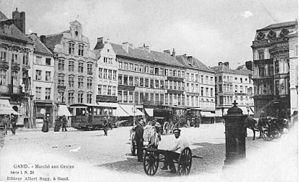
Le tramway de Gand est un réseau de tramway desservant la ville belge éponyme créé en 1874, et exploité depuis 1991 par le service de transports flamands De Lijn.